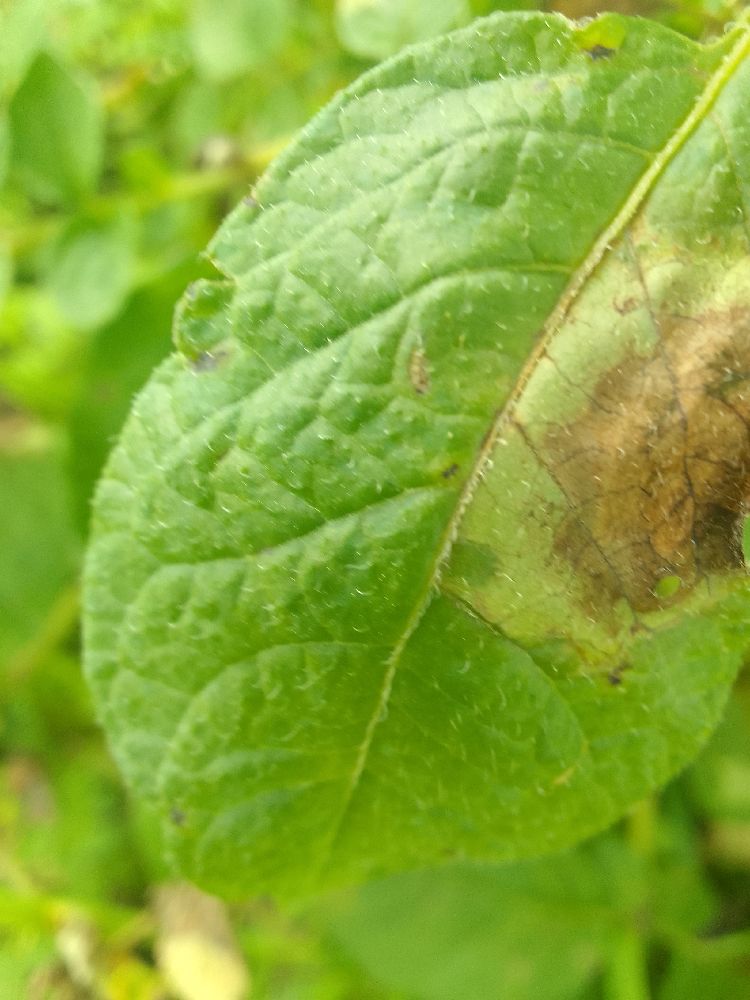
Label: Late blight